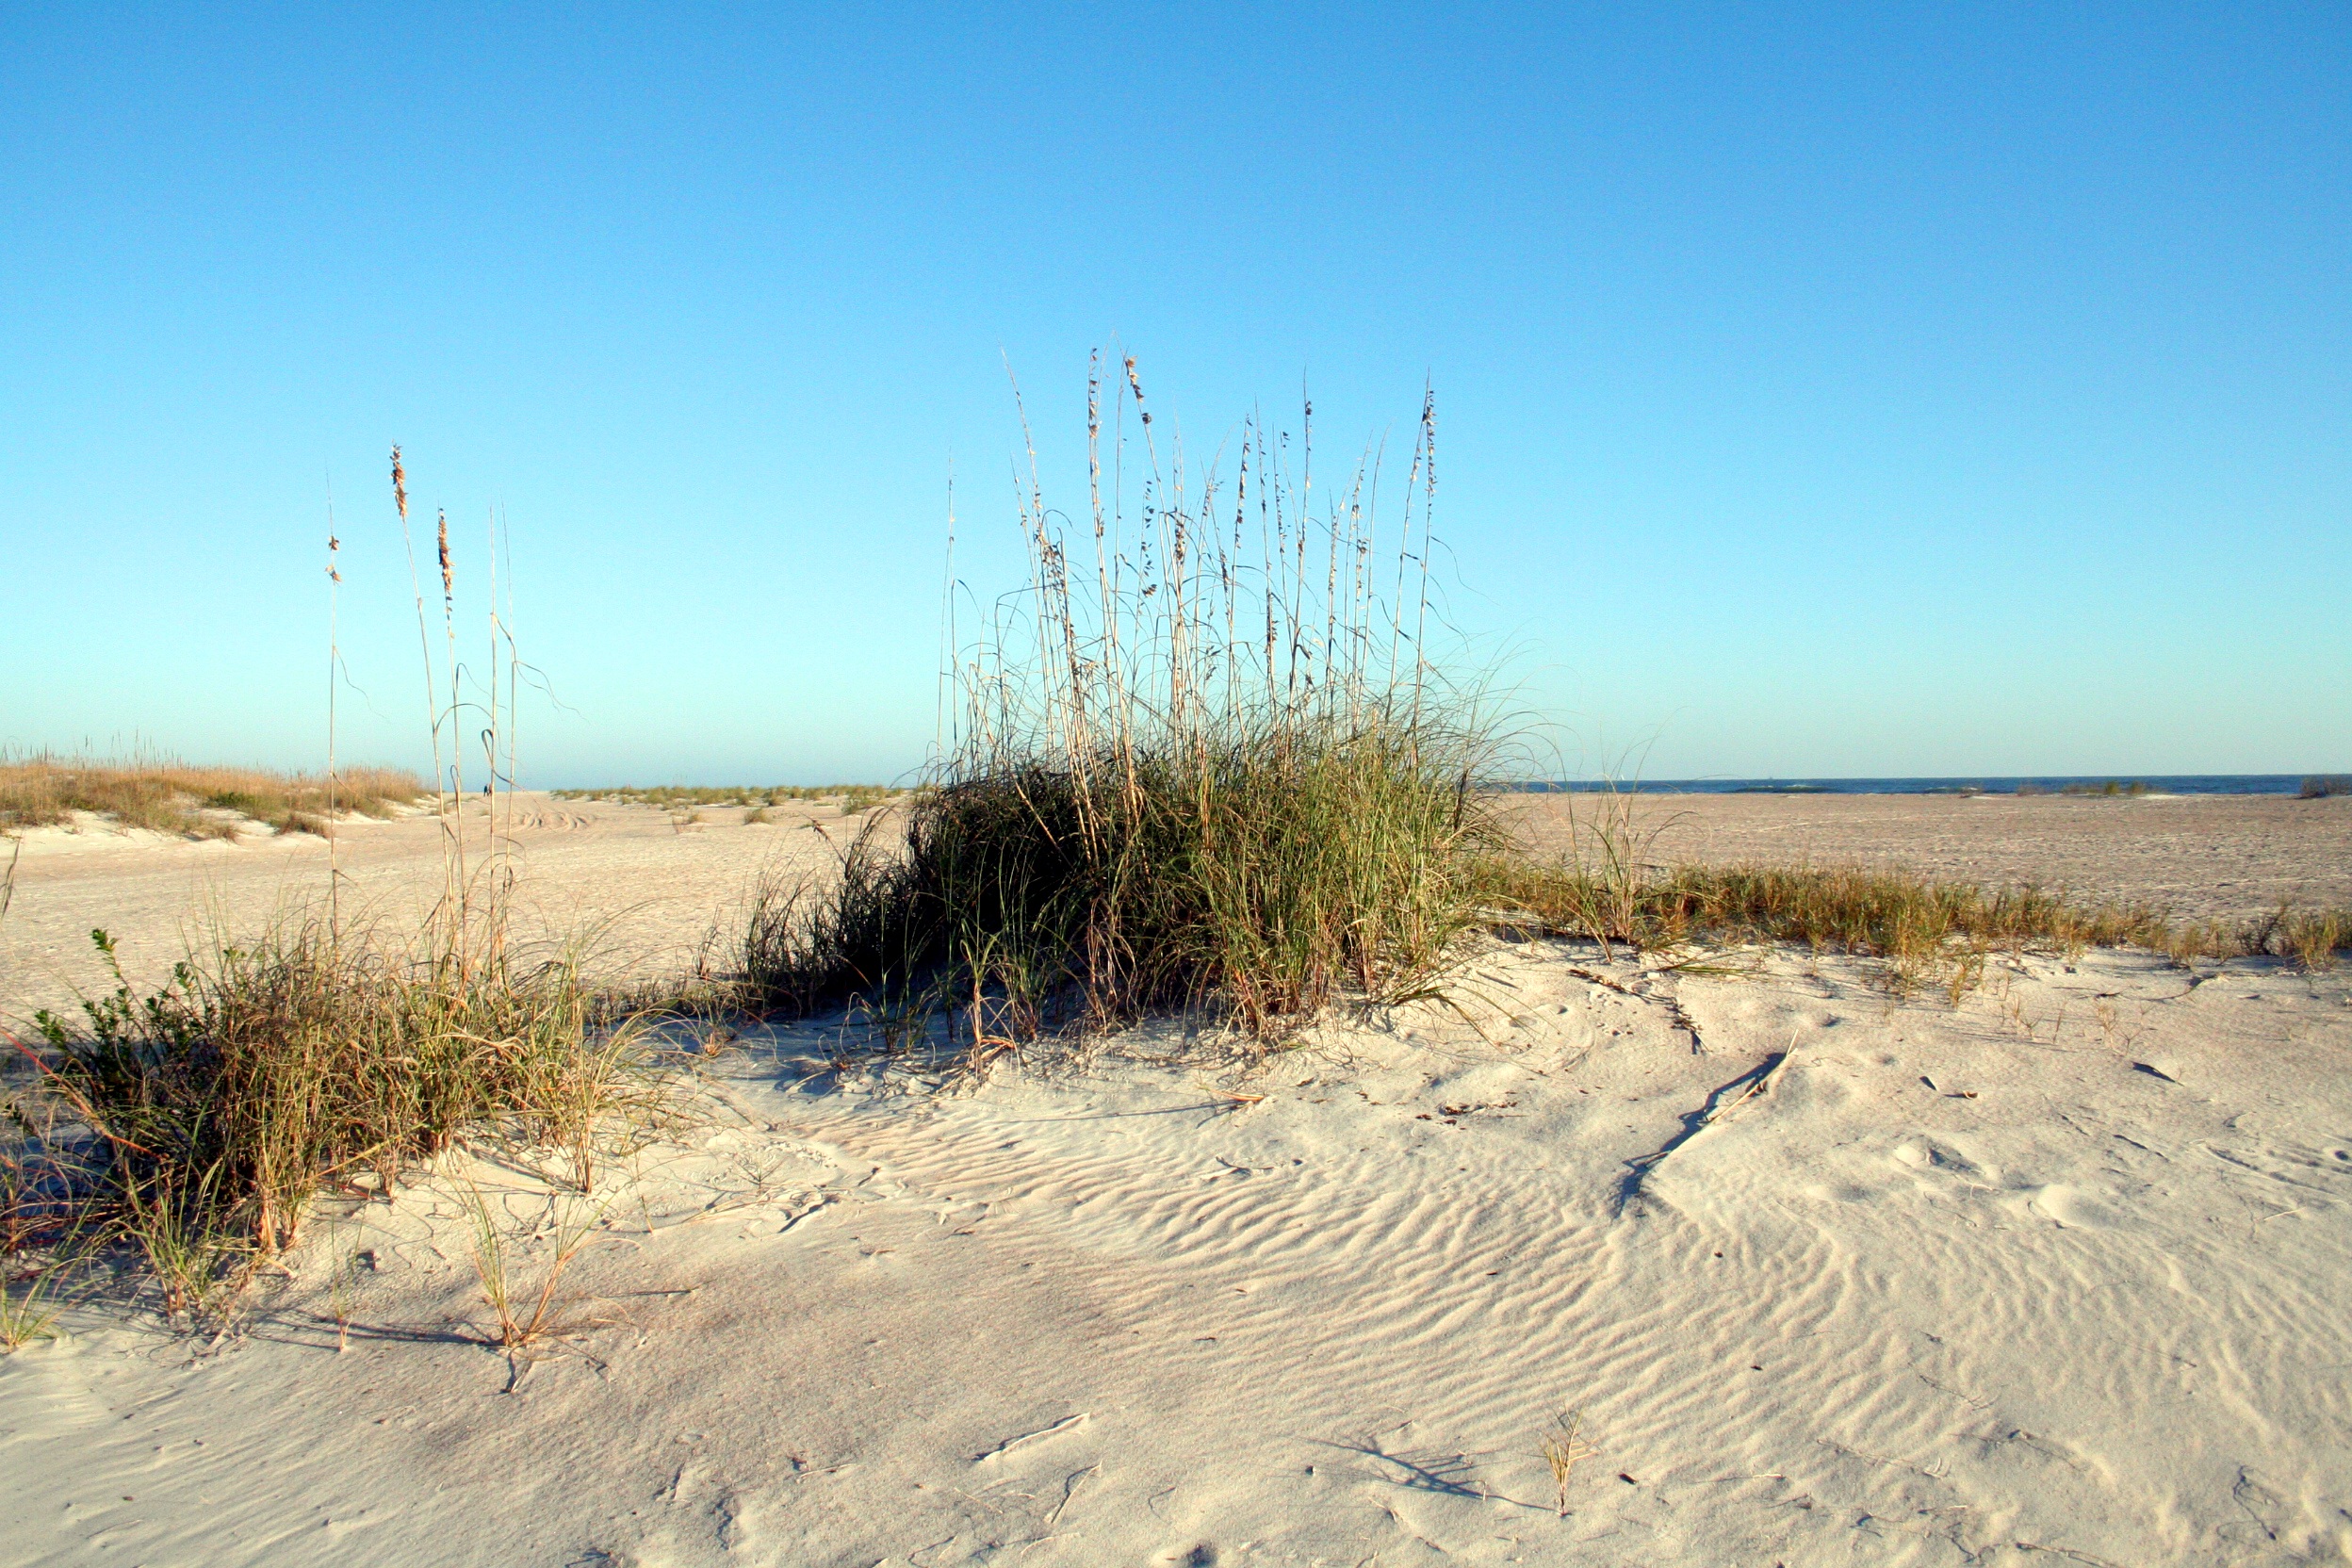
beach, landscape, sea, grass, sand, ocean, marsh, wilderness, prairie, desert, dune, shore, lake, wind, coastal, seascape, plain, ripples, wetland, plateau, habitat, florida, ecosystem, steppe, landform, sea oats, natural environment, geographical feature, aeolian landform, grass family